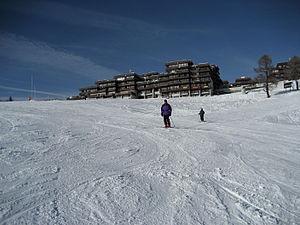
Thyon est une localité suisse de la commune de Vex à l'ouest du Val d'Hérémence. Elle se situe dans le district d'Hérens, dans le canton du Valais, à une altitude de 2 095 m.